Carlo Goldoni

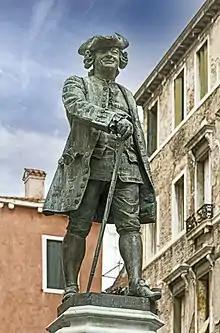
Monument to Goldoni in Venice (sculpted by Antonio Dal Zotto)

Educated as a lawyer, and holding lucrative positions as secretary and counsellor, he seemed, indeed, at one time to have settled down to the practice of law, but following an unexpected summons to Venice, after an absence of several years, he changed his career, and thenceforth he devoted himself to writing plays and managing theatres. His father died in 1731. In 1732, to avoid an unwanted marriage, he left the town for Milan and then for Verona where the theatre manager Giuseppe Imer helped him on his way to becoming a comical poet as well as introducing him to his future wife, Nicoletta Conio. Goldoni returned with her to Venice, where he stayed until 1743.